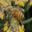
Label: bee